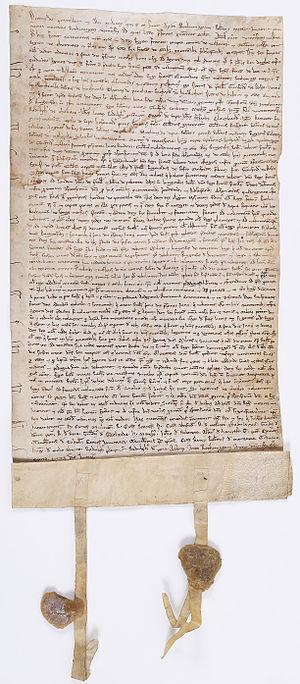
Capitulation de Rouen du 1er juin 1204. Pierre de Préaux et d'autres chevaliers normands, ainsi que le maire, les jurés et la commune de Rouen, concluent un accord avec le roi de France, qui prévoit la reddition de Rouen au roi Philippe Auguste si au bout de trente jours Jean sans Terre, roi d'Angleterre, n'a pas conclu la paix avec ce dernier.
Rouen [ʁwɑ̃] est une commune du Nord-Ouest de la France traversée par la Seine. Préfecture du département de la Seine-Maritime, elle est le chef-lieu de la Normandie réunifiée après avoir été, jusqu'en 2015, celui de la Haute-Normandie.
Le château de Rouen est construit de 1204 à 1210 sur la colline Bouvreuil à Rouen, capitale du duché de Normandie, par Philippe Auguste, roi de France, à la suite de la conquête en 1204 du duché sur Jean sans Terre, duc de Normandie et roi d'Angleterre, et en remplacement du palais ducal de Rouen érigé par le duc Richard Iᵉʳ. Ce sera désormais la résidence des officiers royaux et celle du roi lorsqu'il séjournera à Rouen. Les premières mentions de séjours royaux datent du milieu du XIVe siècle. Le château sert alors de résidence royale jusqu'à Charles VII.
Philippe II dit « Auguste », né le 21 août 1165 à Paris et mort à Mantes le 14 juillet 1223, est le septième roi de la dynastie des Capétiens. Il est le fils héritier de Louis VII et d'Adèle de Champagne.
Le siège de Rouen, en 1204 par les Français, a lieu sous le règne de Philippe Auguste.
Pierre de Préaux, mort en 1212, est un chevalier et seigneur normand qui deviendra gouverneur militaire de Normandie, capitaine et bailli des îles Anglo-Normandes.